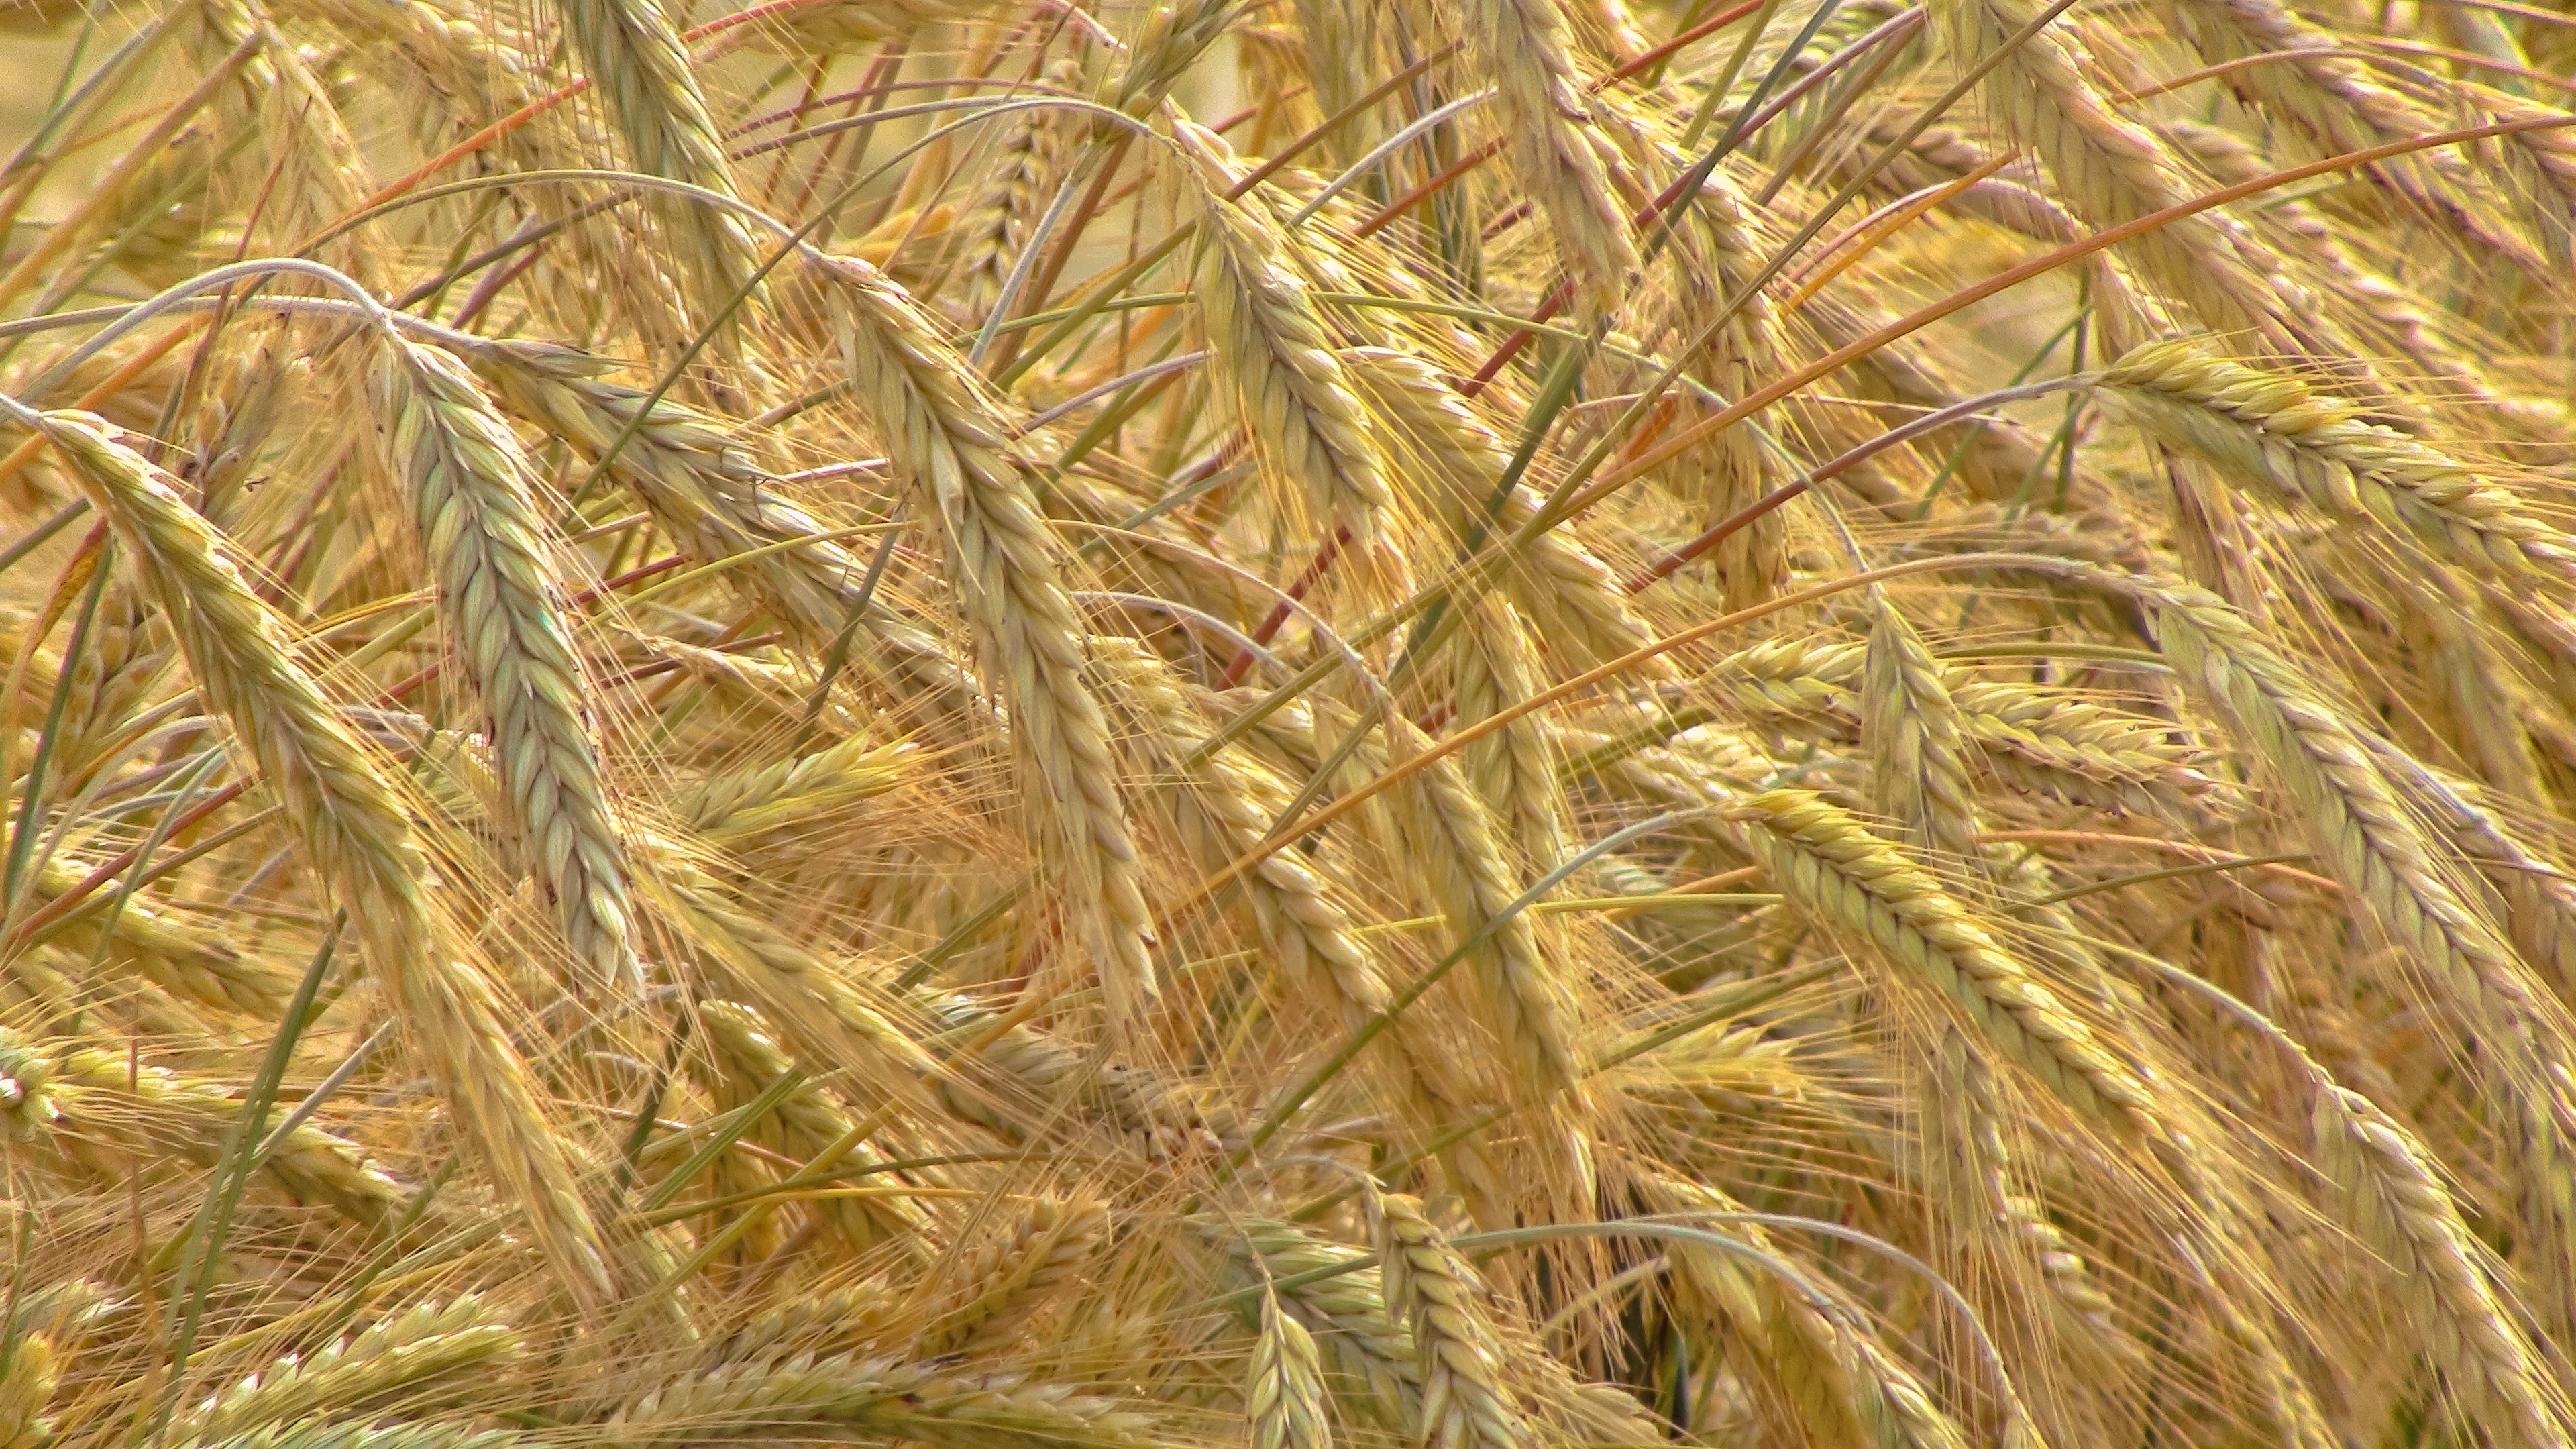
plant, field, barley, wheat, prairie, food, crop, agriculture, cereal, rye, flowering plant, commodity, emmer, triticale, hordeum, grass family, land plant, phragmites, food grain, einkorn wheat